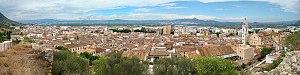
Xàtiva, en valencien et officiellement, est une commune d'Espagne de la province de Valence dans la Communauté valencienne. Elle est le chef-lieu de la comarque de la Costera. Elle est située dans la zone à prédominance linguistique valencienne.